St Peter's Church, Eaton Square

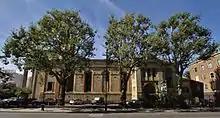
St Peter's seen from the southeast from Hobart Place

St Peter's was built between 1824 and 1827 during the first development of Eaton Square. The interior was, as was common at the time, a "preaching box", with galleries in three sides and the organ and choir at the west end. James Elmes called the effect "chaste and simple".